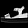
Label: Sandal